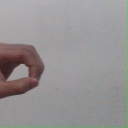
अक्षर: औ